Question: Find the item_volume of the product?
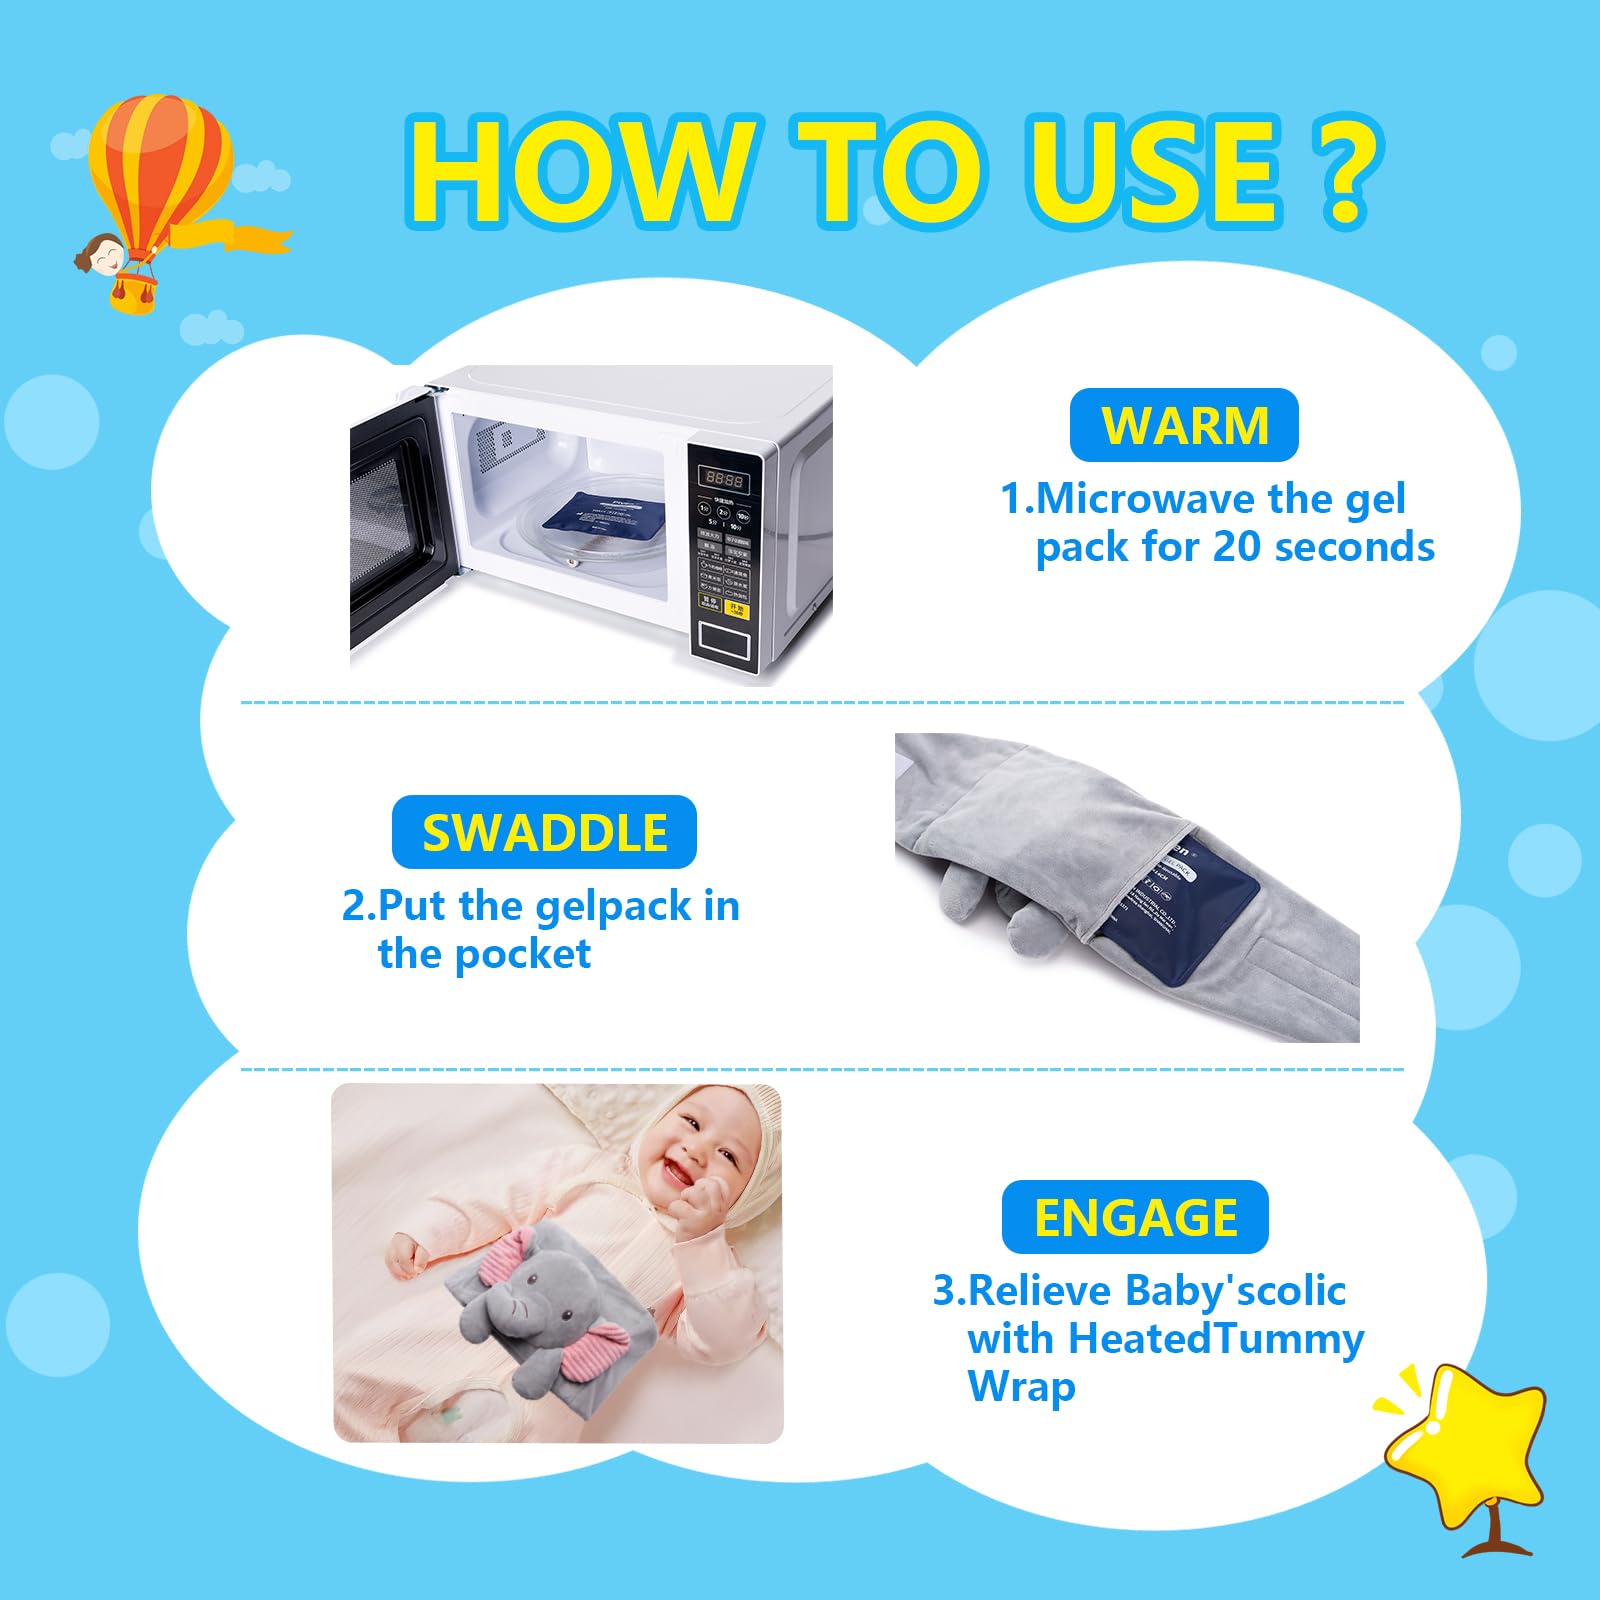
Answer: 2.0 pint